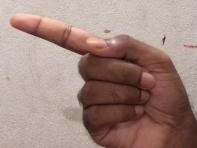
ASL sign: G